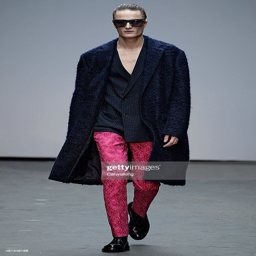
a model walks the runway at the winter fashion show during london menswear fashion week .